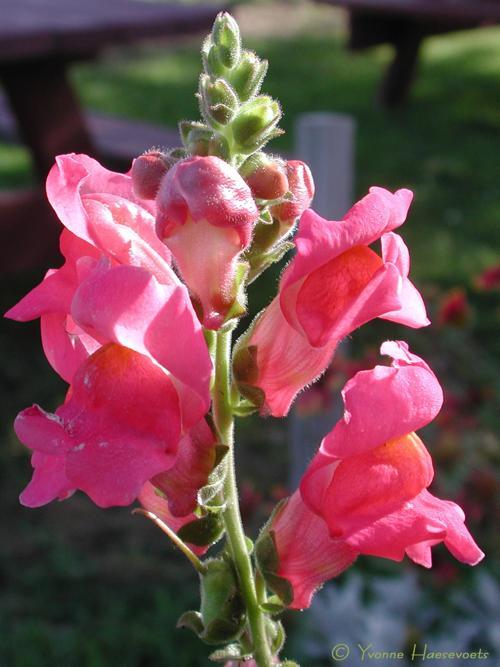
Label: snapdragon